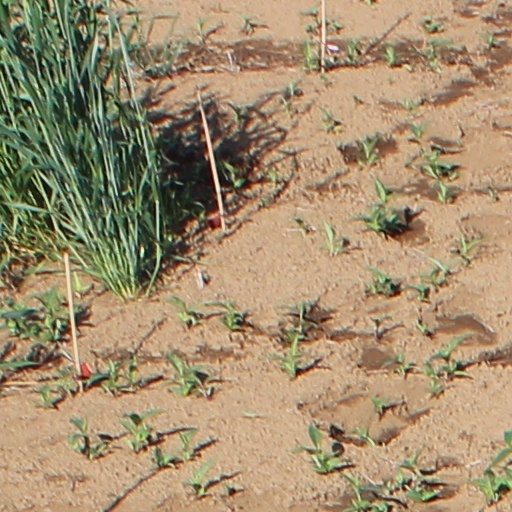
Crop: wheat